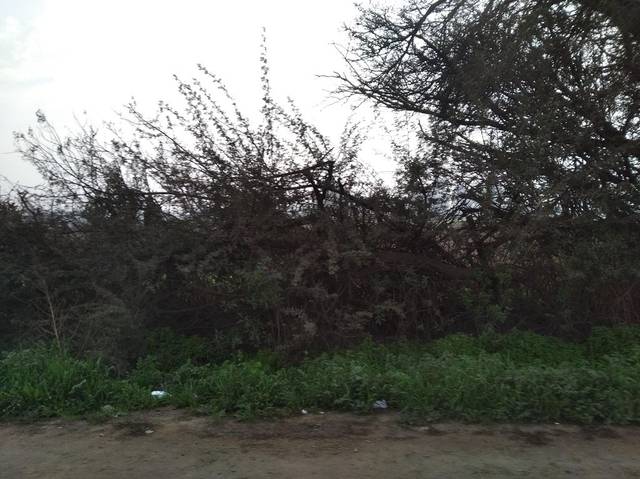
Region: Chile
Coordinates: -33.304, -70.853